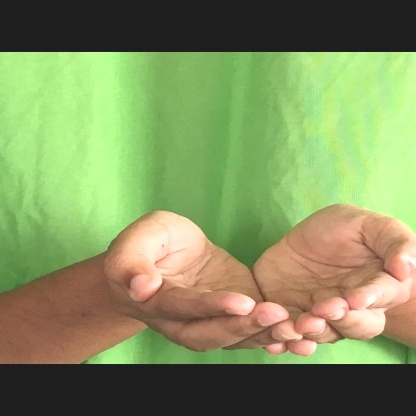
Mudra: Pushpaputa